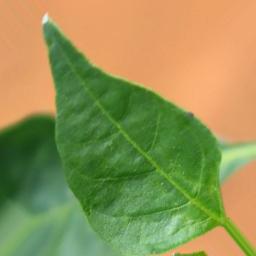
Label: healthy